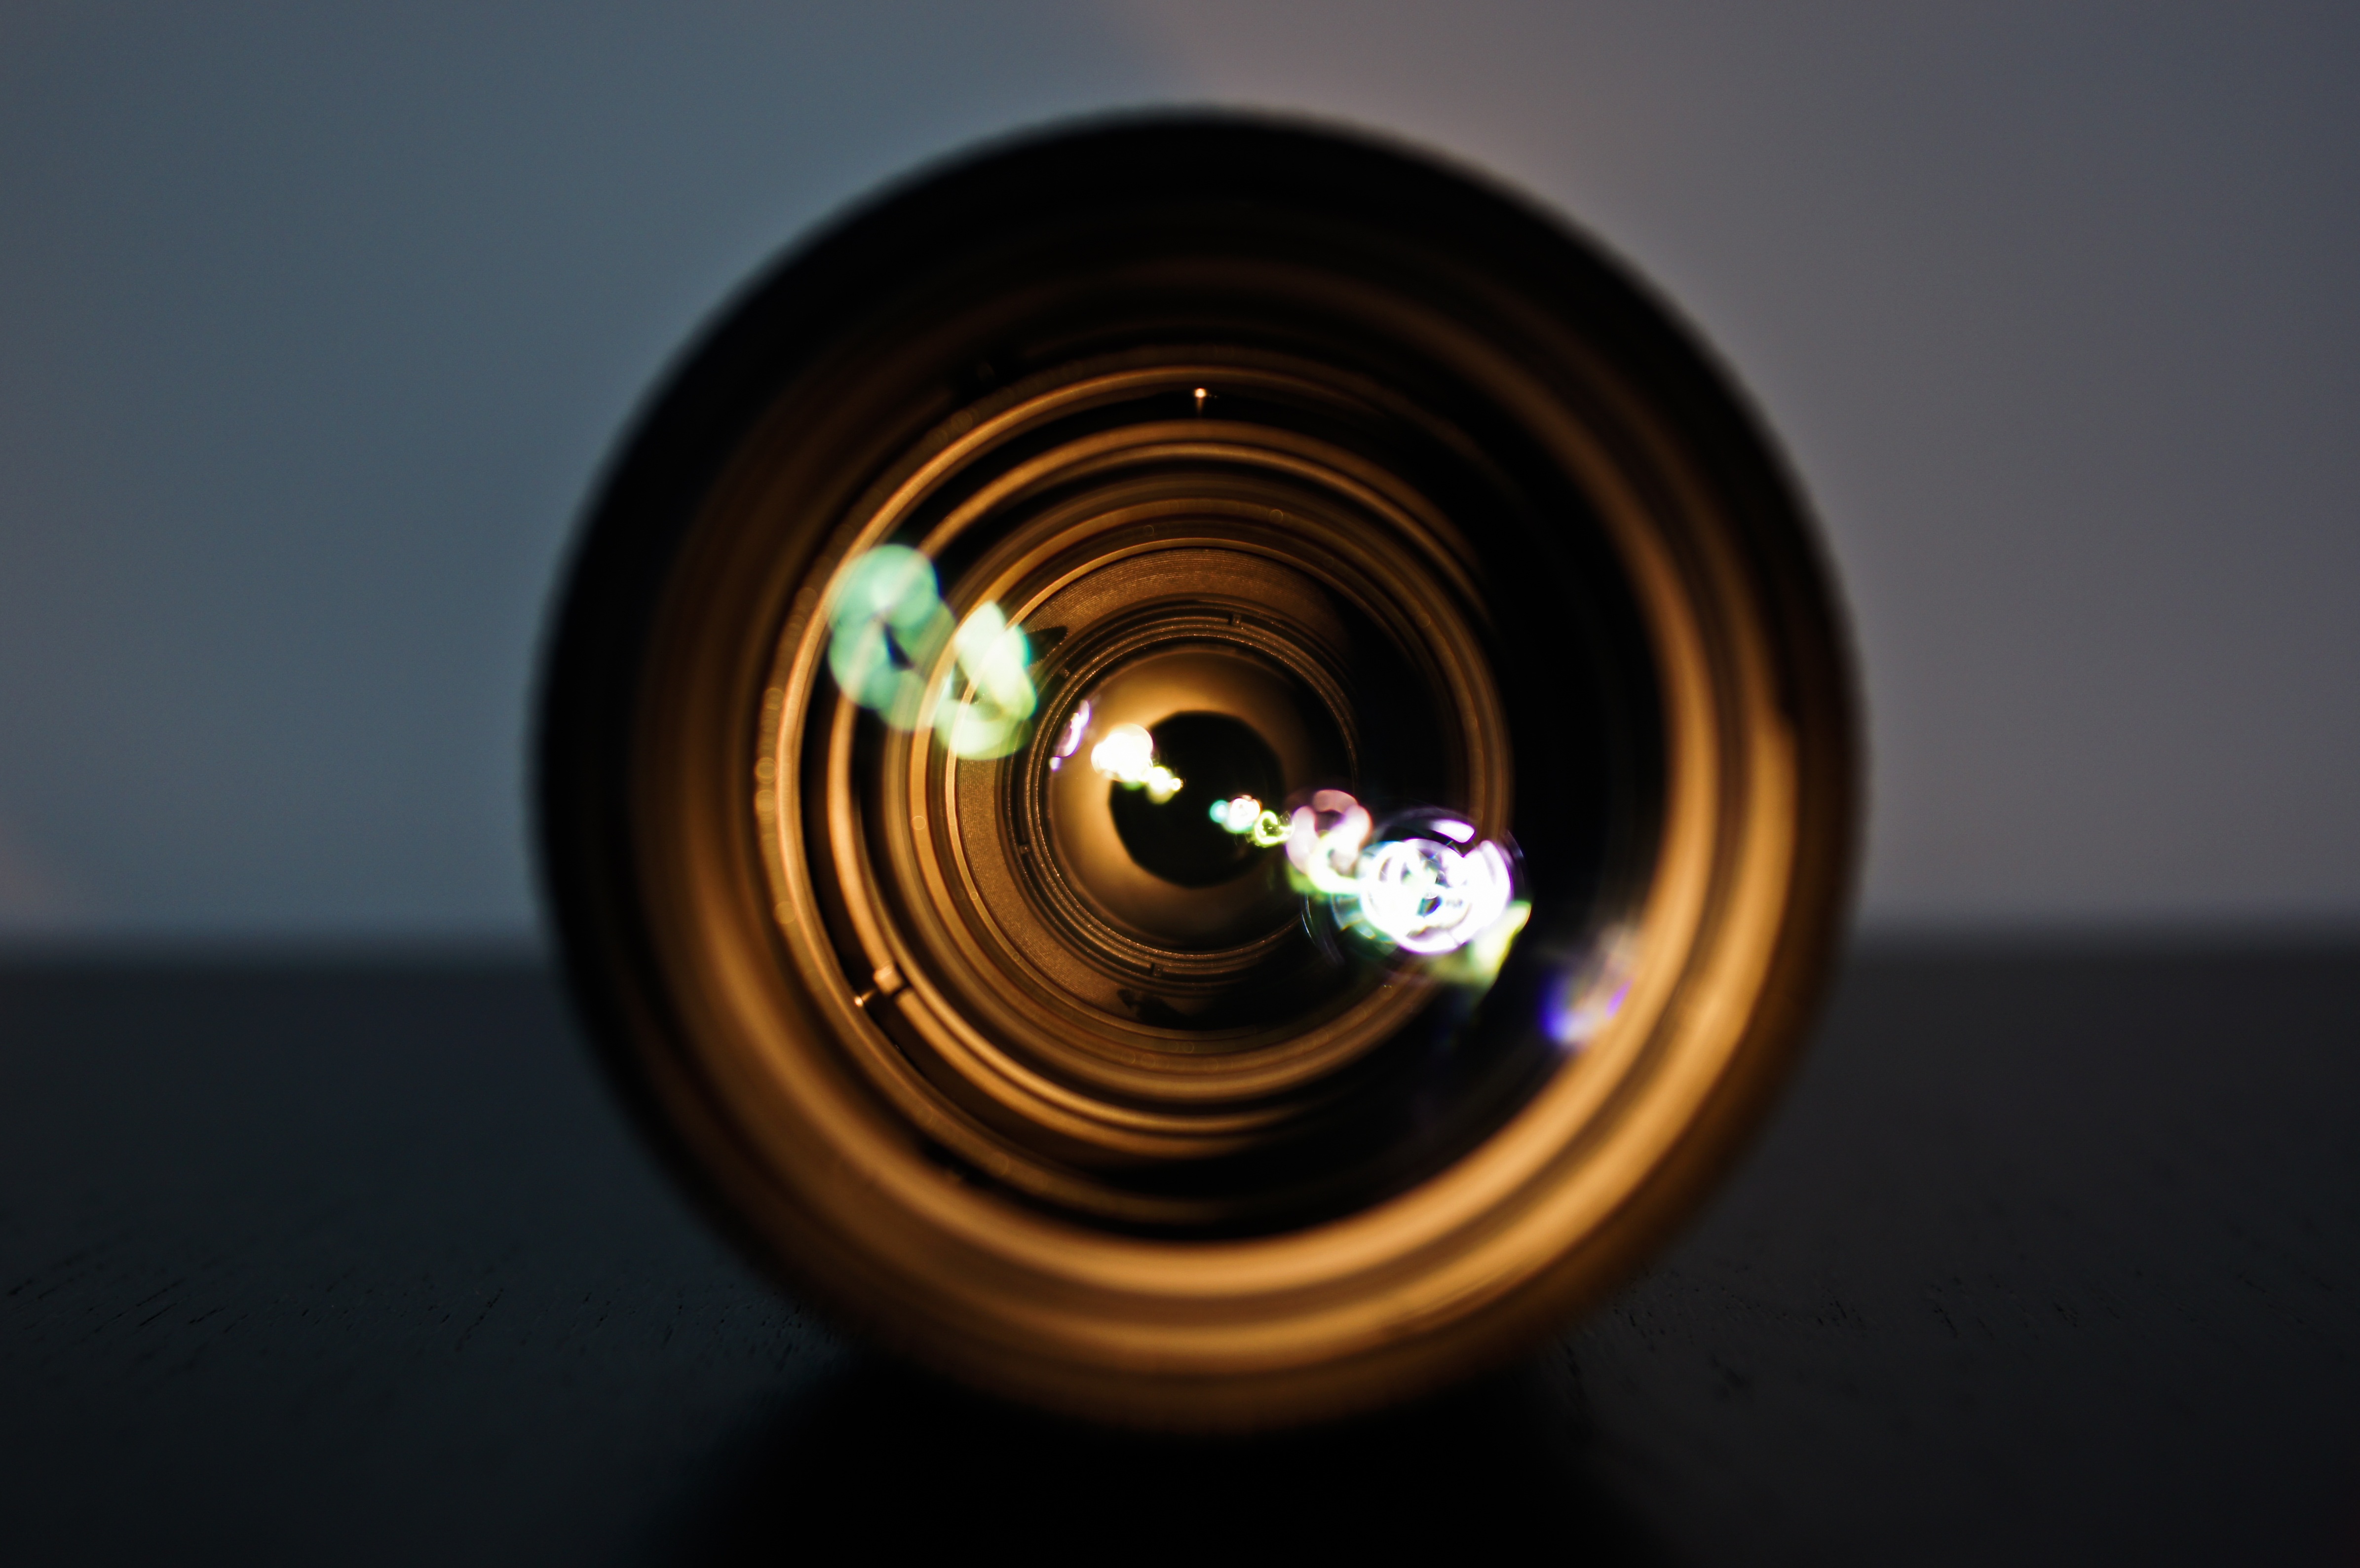
light, photography, photographer, wheel, spiral, photo, reflection, lens, equipment, color, darkness, black, closeup, lighting, circle, close up, iris, eye, zoom, camera lens, shape, macro photography, fisheye lens, shutter speed, focal length, computer wallpaper, exposure time, lense flare